Economy of Maharashtra

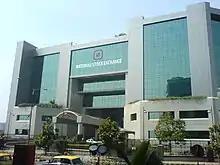
National Stock Exchange of India in Mumbai

Maharashtra is India's leading industrial state contributing 18.4% of national industrial output in 2013. Almost 46% of the GSDP is contributed by industry.